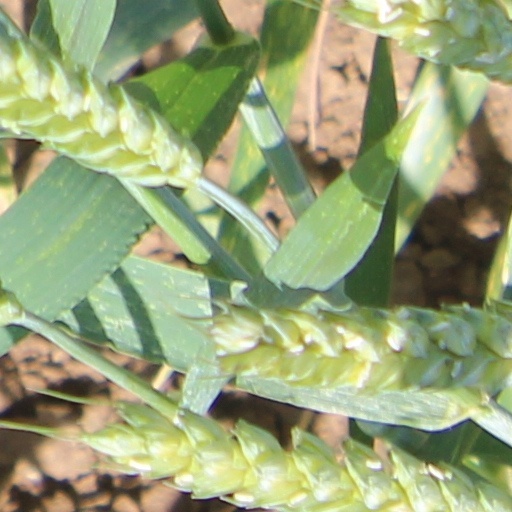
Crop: wheat